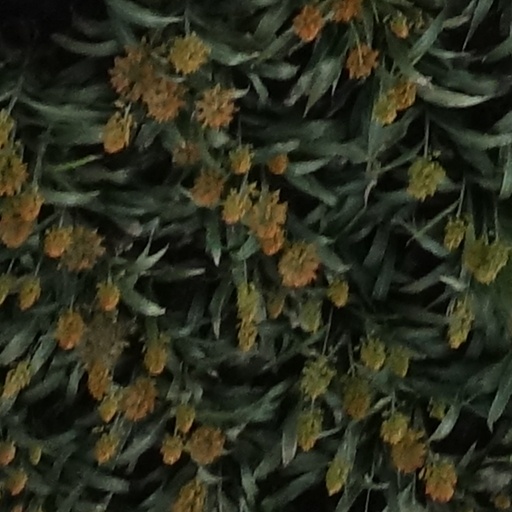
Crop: sorghum